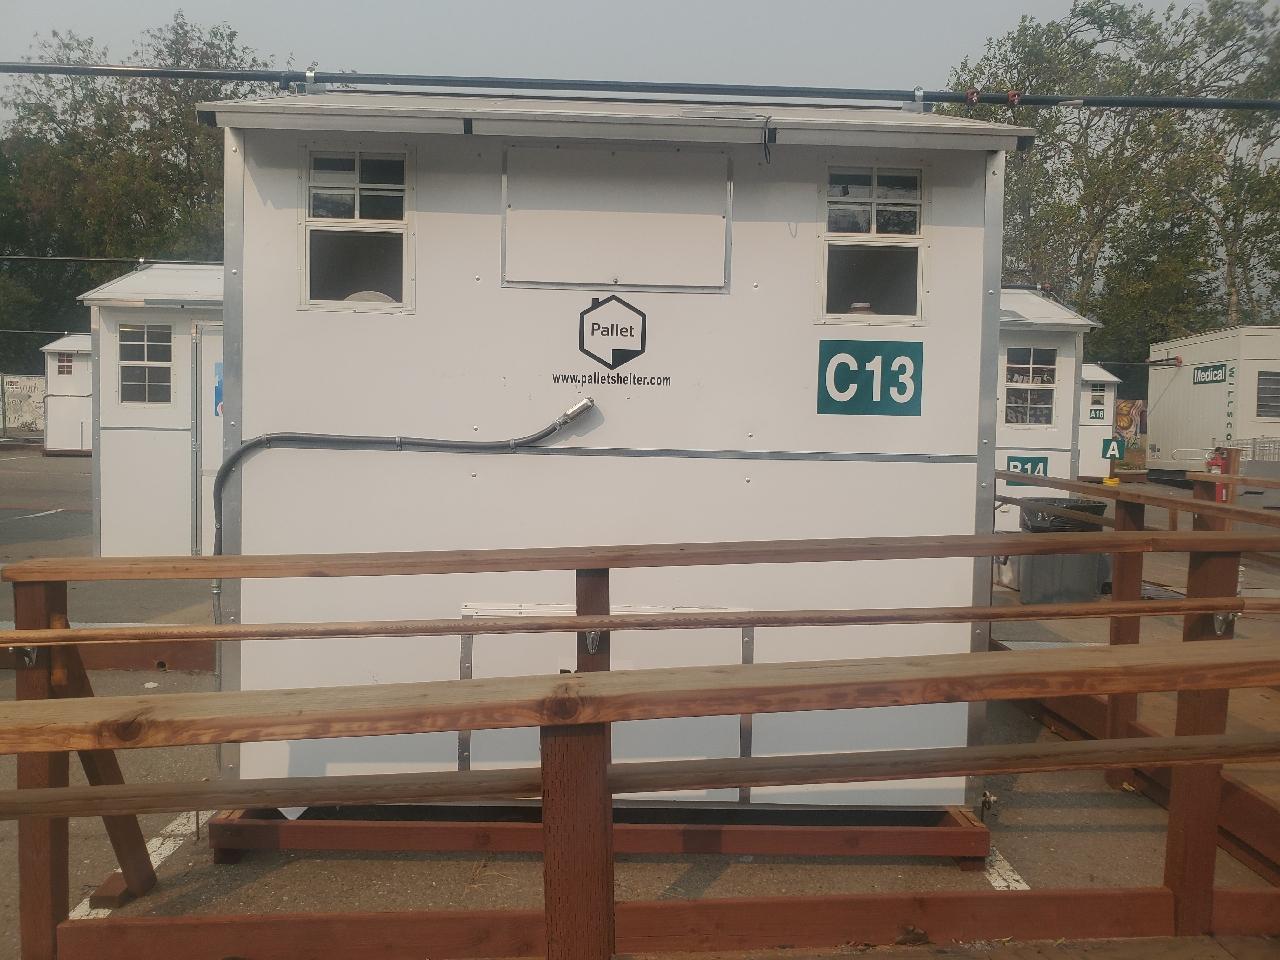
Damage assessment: no_damage